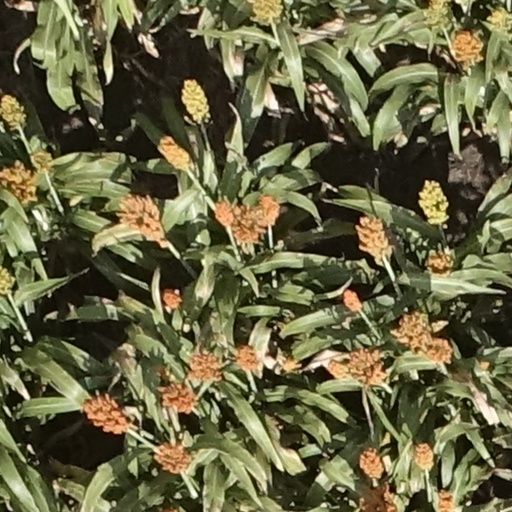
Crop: sorghum